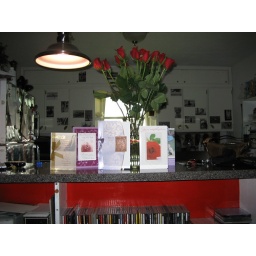
from this angle, you can't see my dirty dishes in the sink